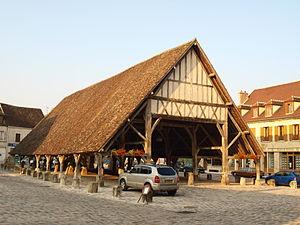
Égreville (Seine-et-Marne, France)
Égreville est une commune française située dans le département de Seine-et-Marne, en région Île-de-France.